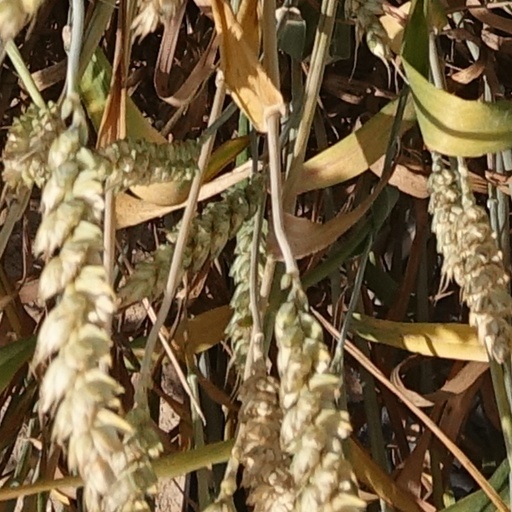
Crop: wheat